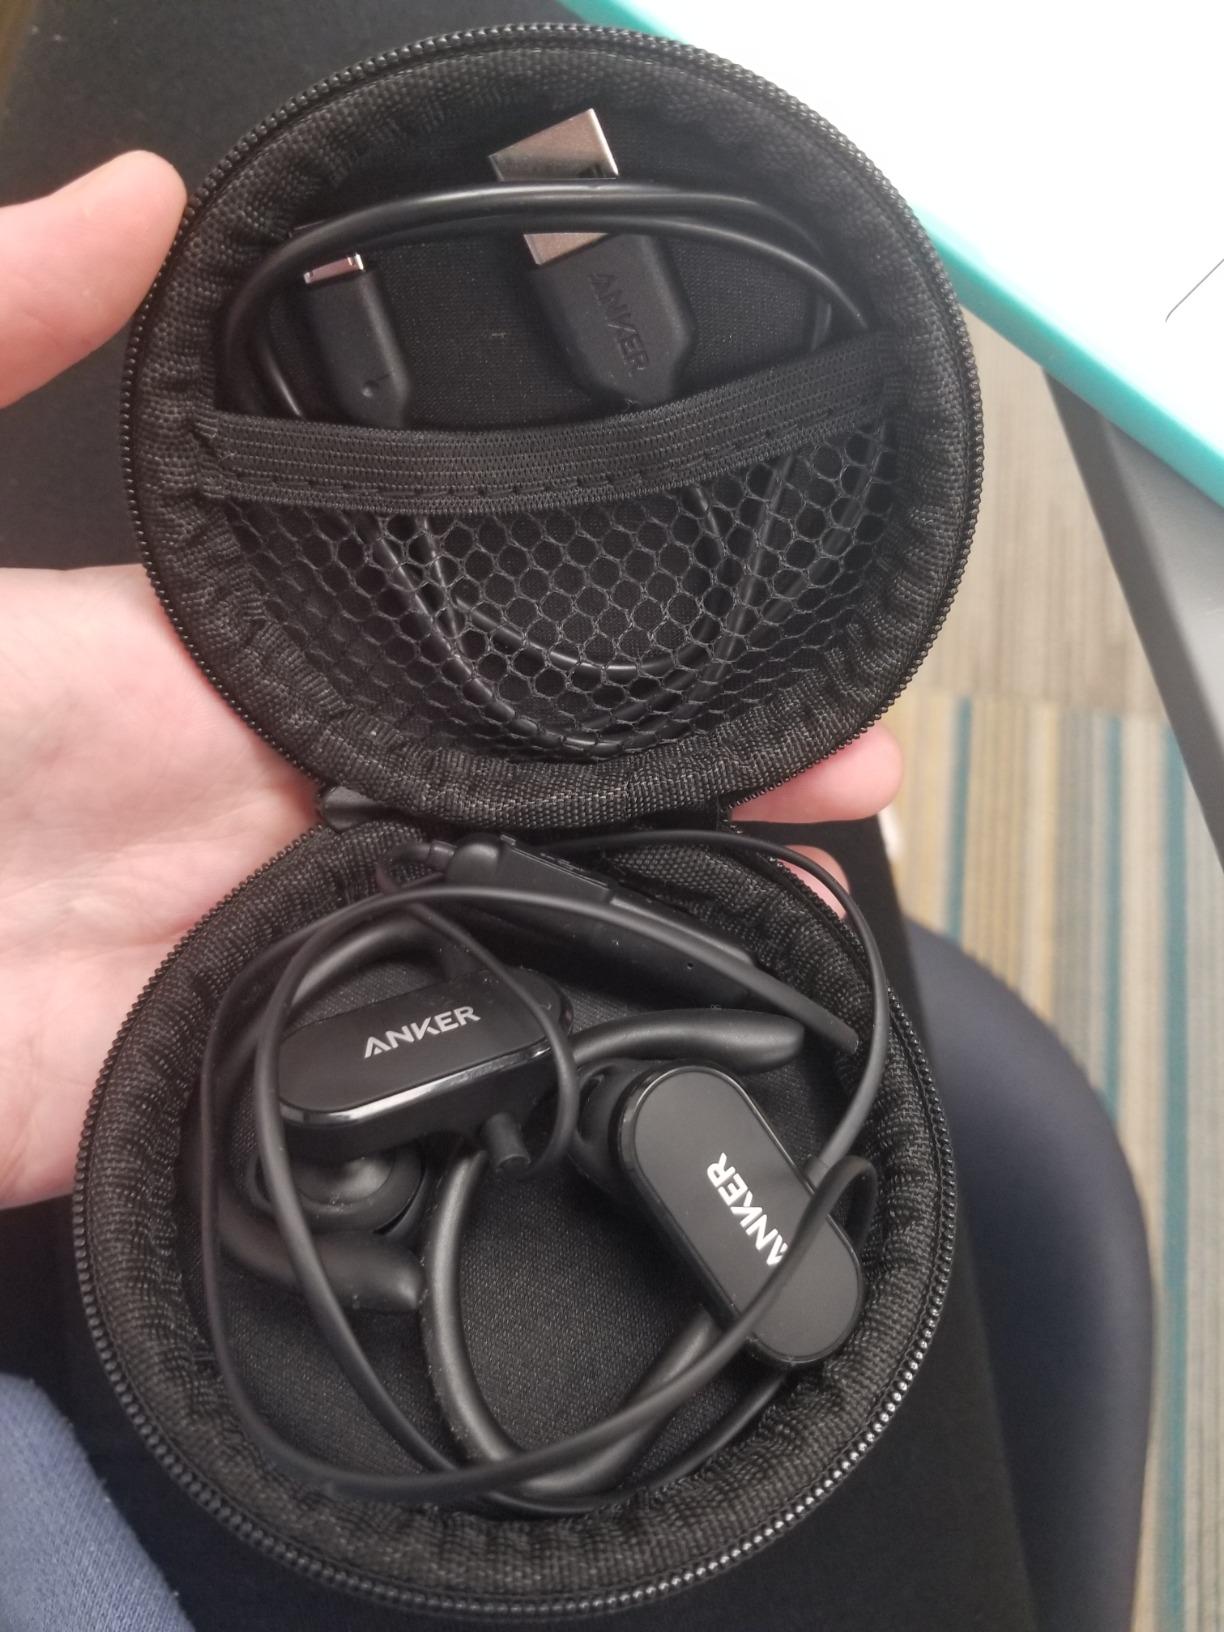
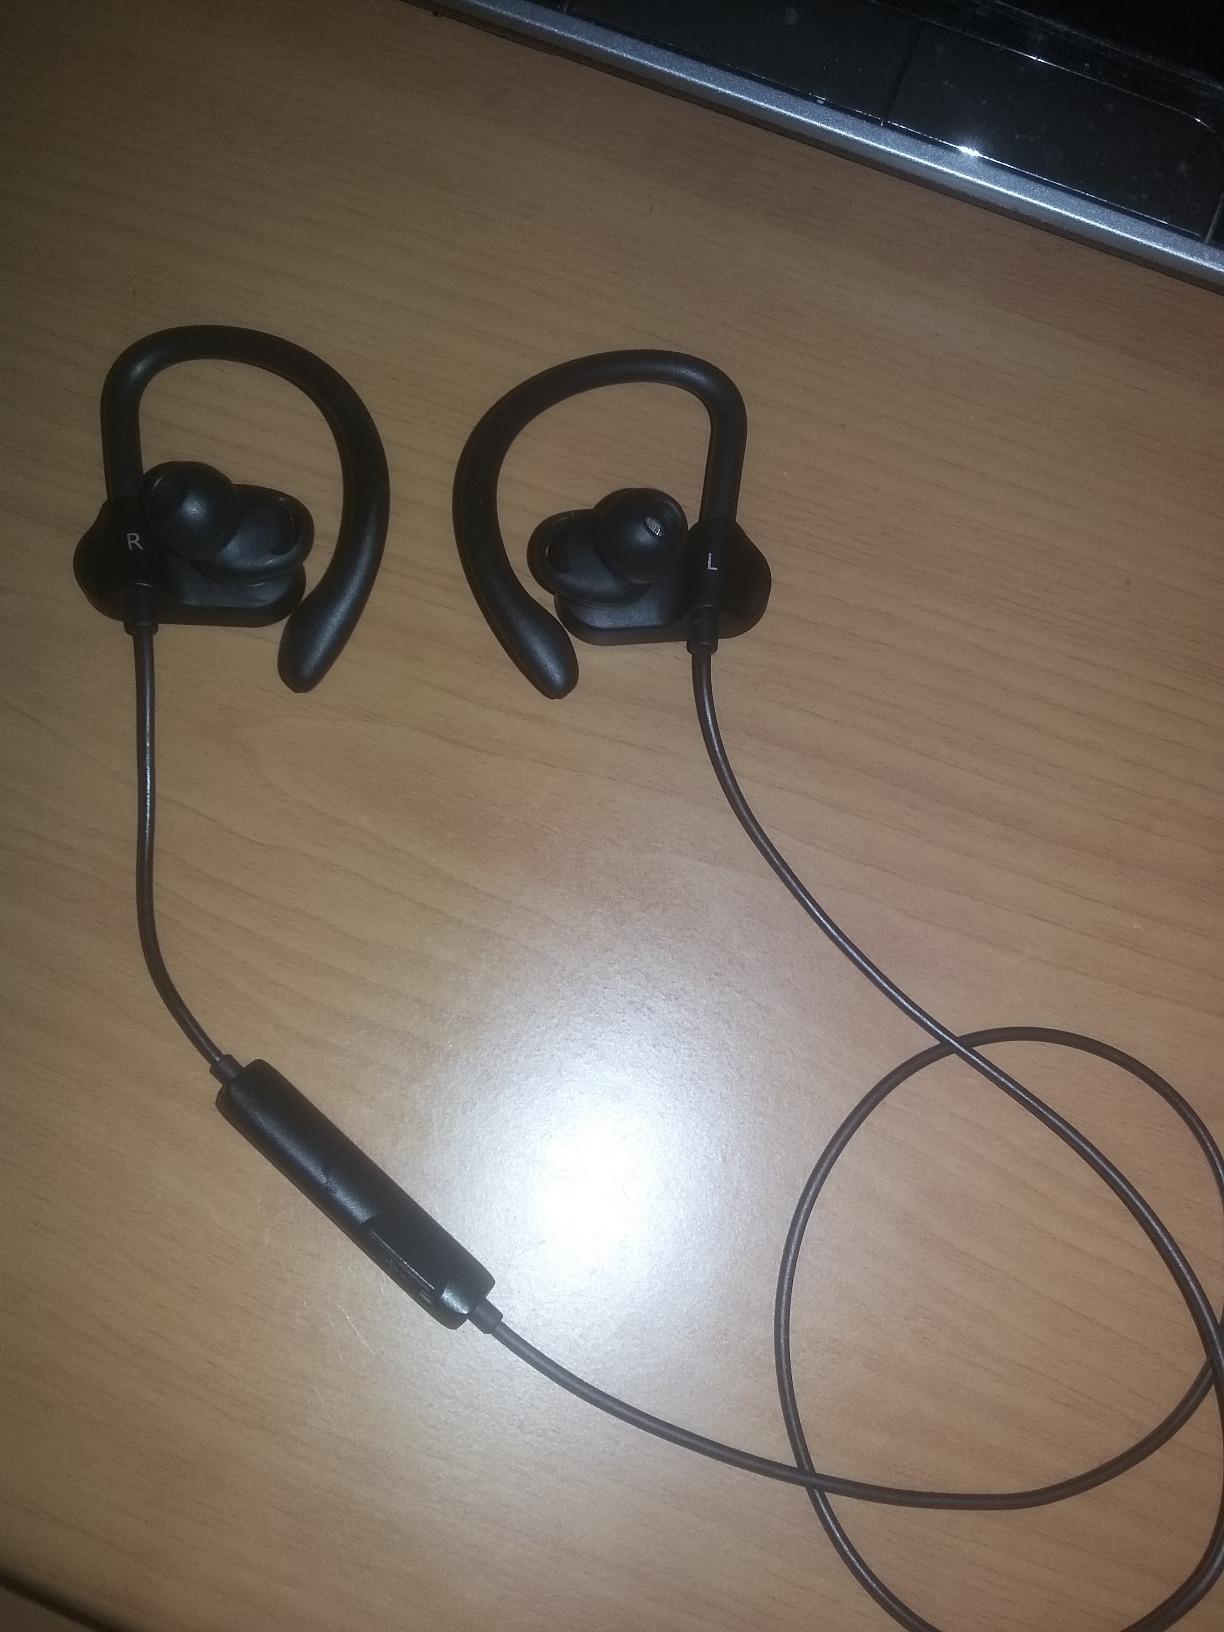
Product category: headphones
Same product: yes